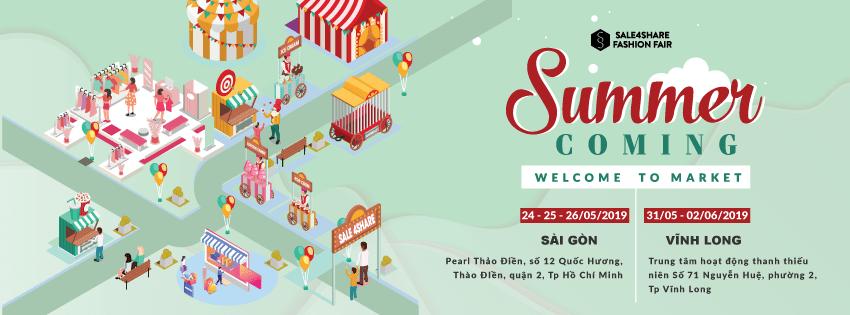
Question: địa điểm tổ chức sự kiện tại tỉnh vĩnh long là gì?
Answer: sự kiện tổ chức tại vĩnh long có địa điểm là trung tâm hoạt động thanh thiếu niên số 71 nguyễn huệ, phường 2, thành phố vĩnh long